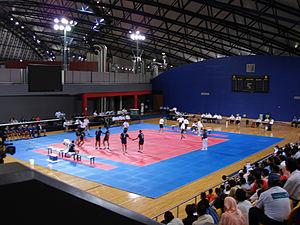
Le kabaddi est un sport d’équipe du sous-continent indien populaire dans toute l’Asie du Sud ainsi qu’en Asie du Sud-Est, au Japon et en Iran. Il est particulièrement répandu au Pakistan, au Bangladesh et dans les États indiens de Maharashtra, Punjab et Andhra Pradesh.